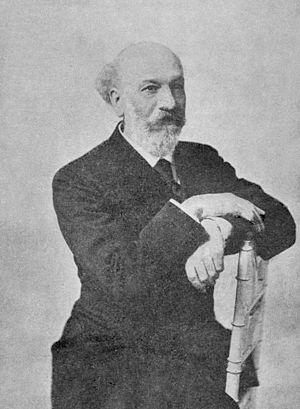
Auguste Victor Louis Verneuil était un chimiste français célèbre pour avoir inventé le premier processus commercialement viable de fabrication de pierres précieuses synthétiques.